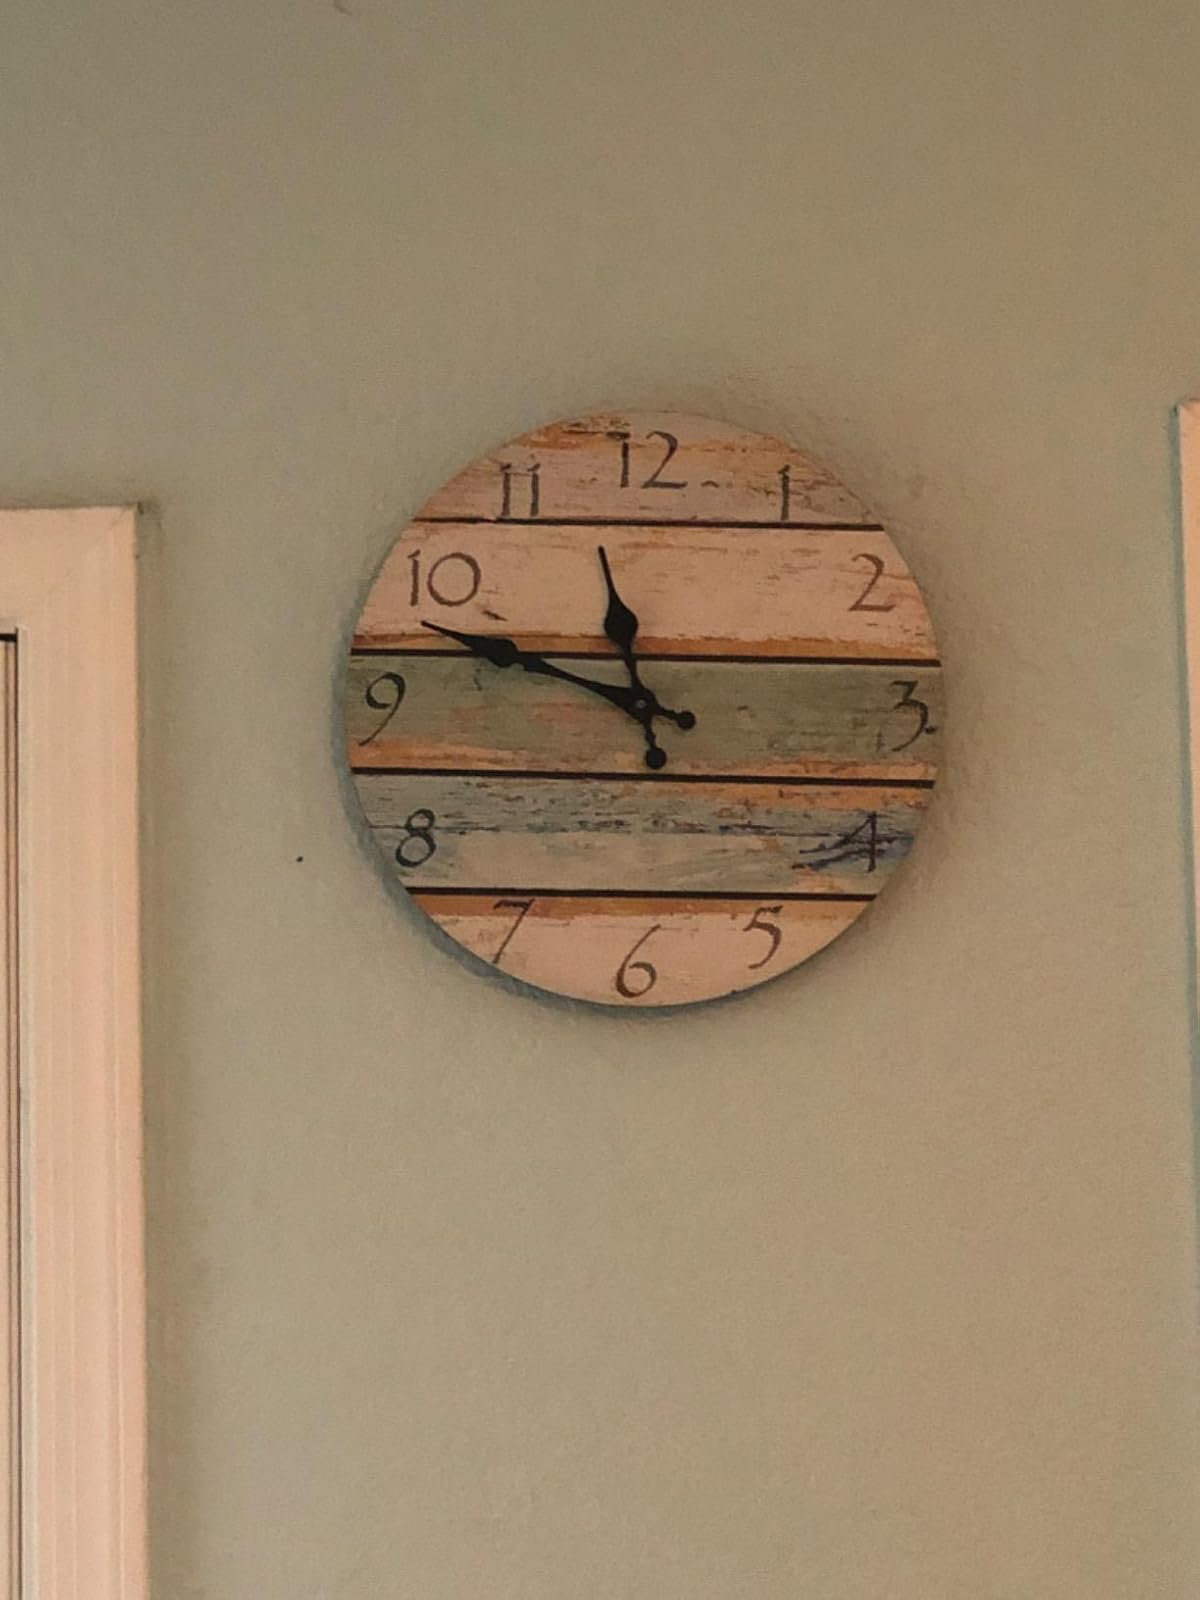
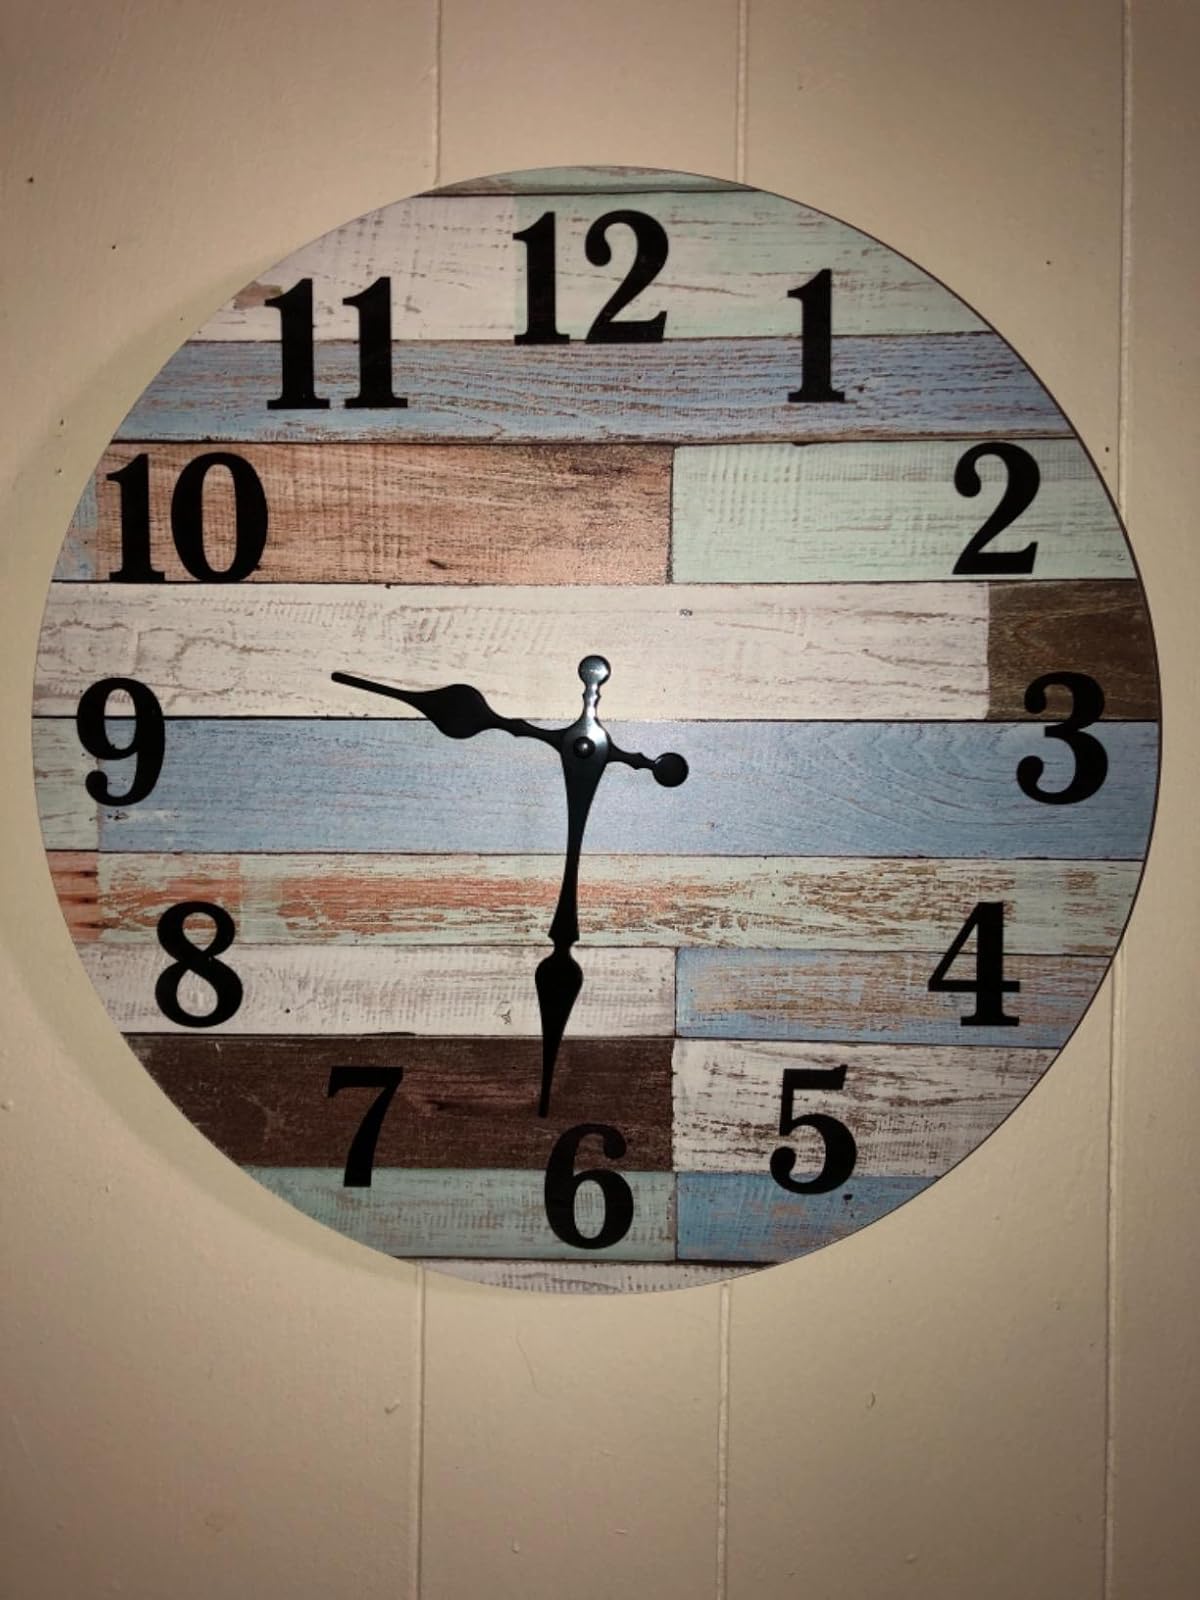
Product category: clock
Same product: no